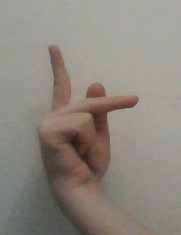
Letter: dha